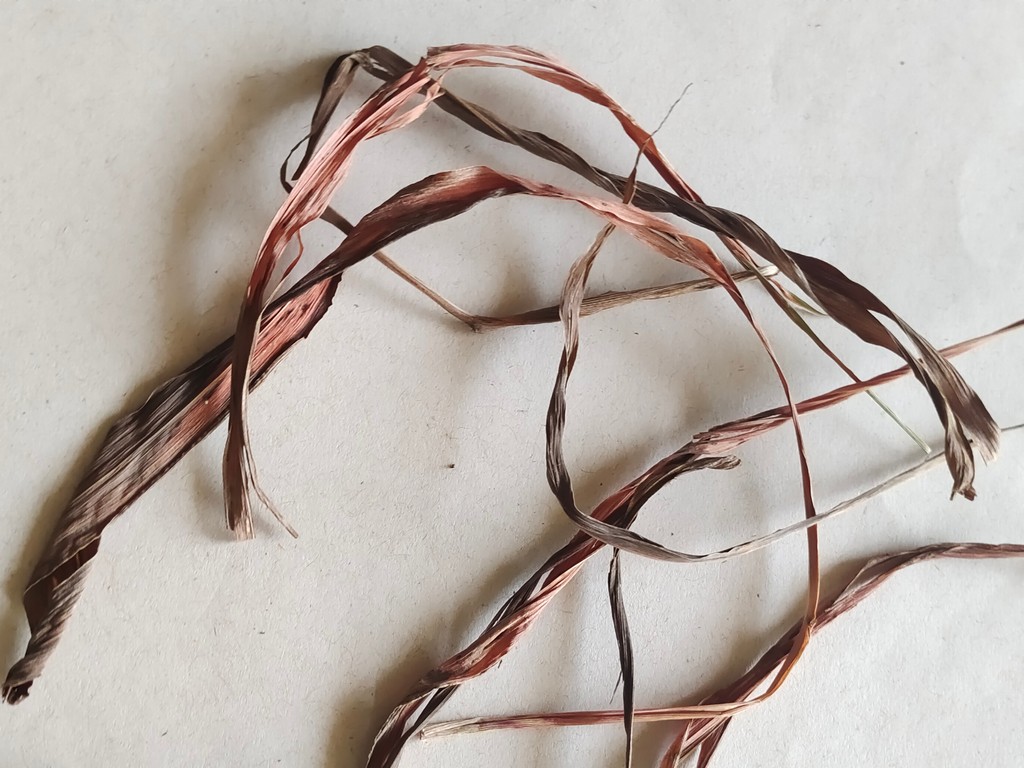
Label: Dried